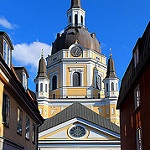
Label: buildings